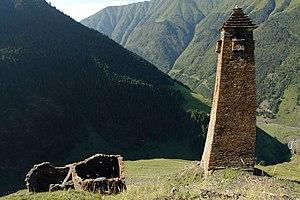
Cet article recense les sites inscrits au patrimoine mondial en Géorgie.